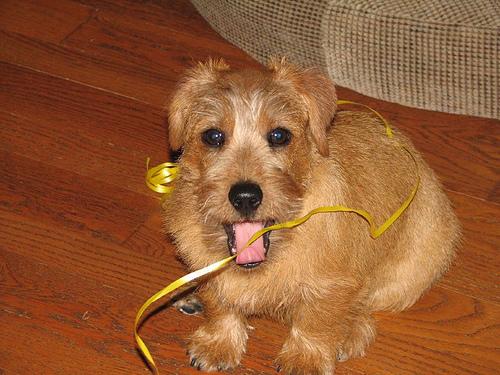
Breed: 203-n000027-Norfolk_terrier